Kaweco

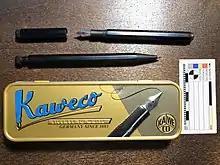
Kaweco fountain, ballpens, and tin

In 1929 fountain pen factory Knust, Woringen & Grube from Wiesloch (Aurumia brand) purchased the Kaweco company name, machines, stock, and patents. Friedrich Grube would lead the company for the next 30 years. In this year the "KA WE CO" Logo, which is divided into three parts, was developed. This logo is still used today and can be found as a branding on many different products.